Futurama Festival

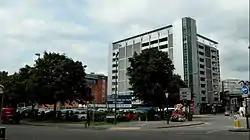
19 Swinegate, Leeds, the former site of Queens Hall where Futurama was held in 1979, 1980 and 1983

Futurama Festival was an annual post-punk and gothic rock festival held at venues in Leeds, Stafford and Queensferry between 1979 and 1983. A sixth edition was held in 1989. It aimed for a relaunch in 2021 but, after being postponed, was forced to cancel as a result of the continuing COVID-19 pandemic in the United Kingdom.